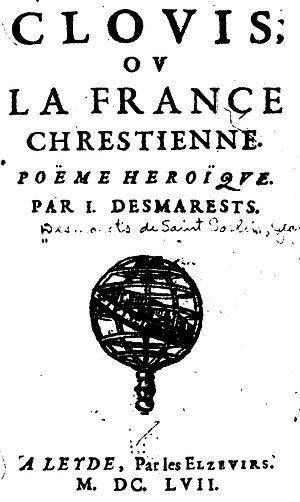
Les Elzevier sont une illustre famille de typographes et d'imprimeurs néerlandais d'origine brabançonne actifs durant tout le XVIIᵉ siècle, principalement à Leyde et à Amsterdam. La maison d'édition Elsevier et l'hebdomadaire néerlandais éponyme n'ont pas de rapport direct avec la famille Elzevier, mais la maison d'édition a été ainsi nommée par ses fondateurs en 1881 en hommage à la prestigieuse dynastie d'imprimeurs dont il est question ici.